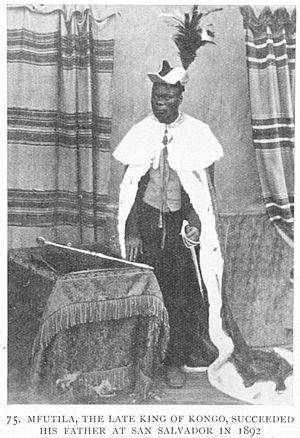
Alvare XIV du Kongo est manikongo du royaume du Kongo de 1891 à 1896.
"Les rois du Kongo; manikongo est une déformation de Mani a Kongo. ""Mani"" est l'un des titres portés par un responsable administratif au Royaume Kongo.